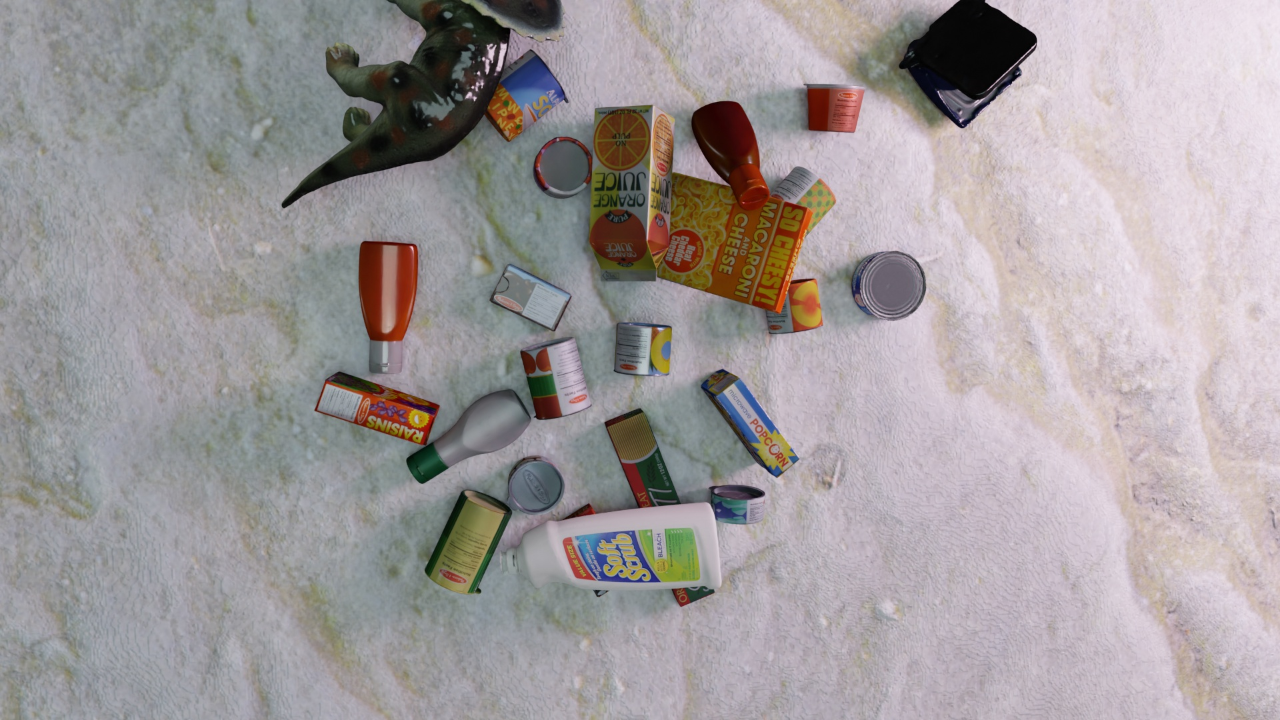
Question:
What are the five normalized (x, y) points between 0 and 1 in the image that outline the grasp plane for the can of pineapple slices? Your answer should be as Grasp center: [], Left finger base: [], Right finger base: [], Left finger tip: [], Right finger tip: [].
Answer: Grasp center: [0.488281, 0.483333], Left finger base: [0.478125, 0.420833], Right finger base: [0.498437, 0.545833], Left finger tip: [0.478906, 0.422222], Right finger tip: [0.498437, 0.541667]